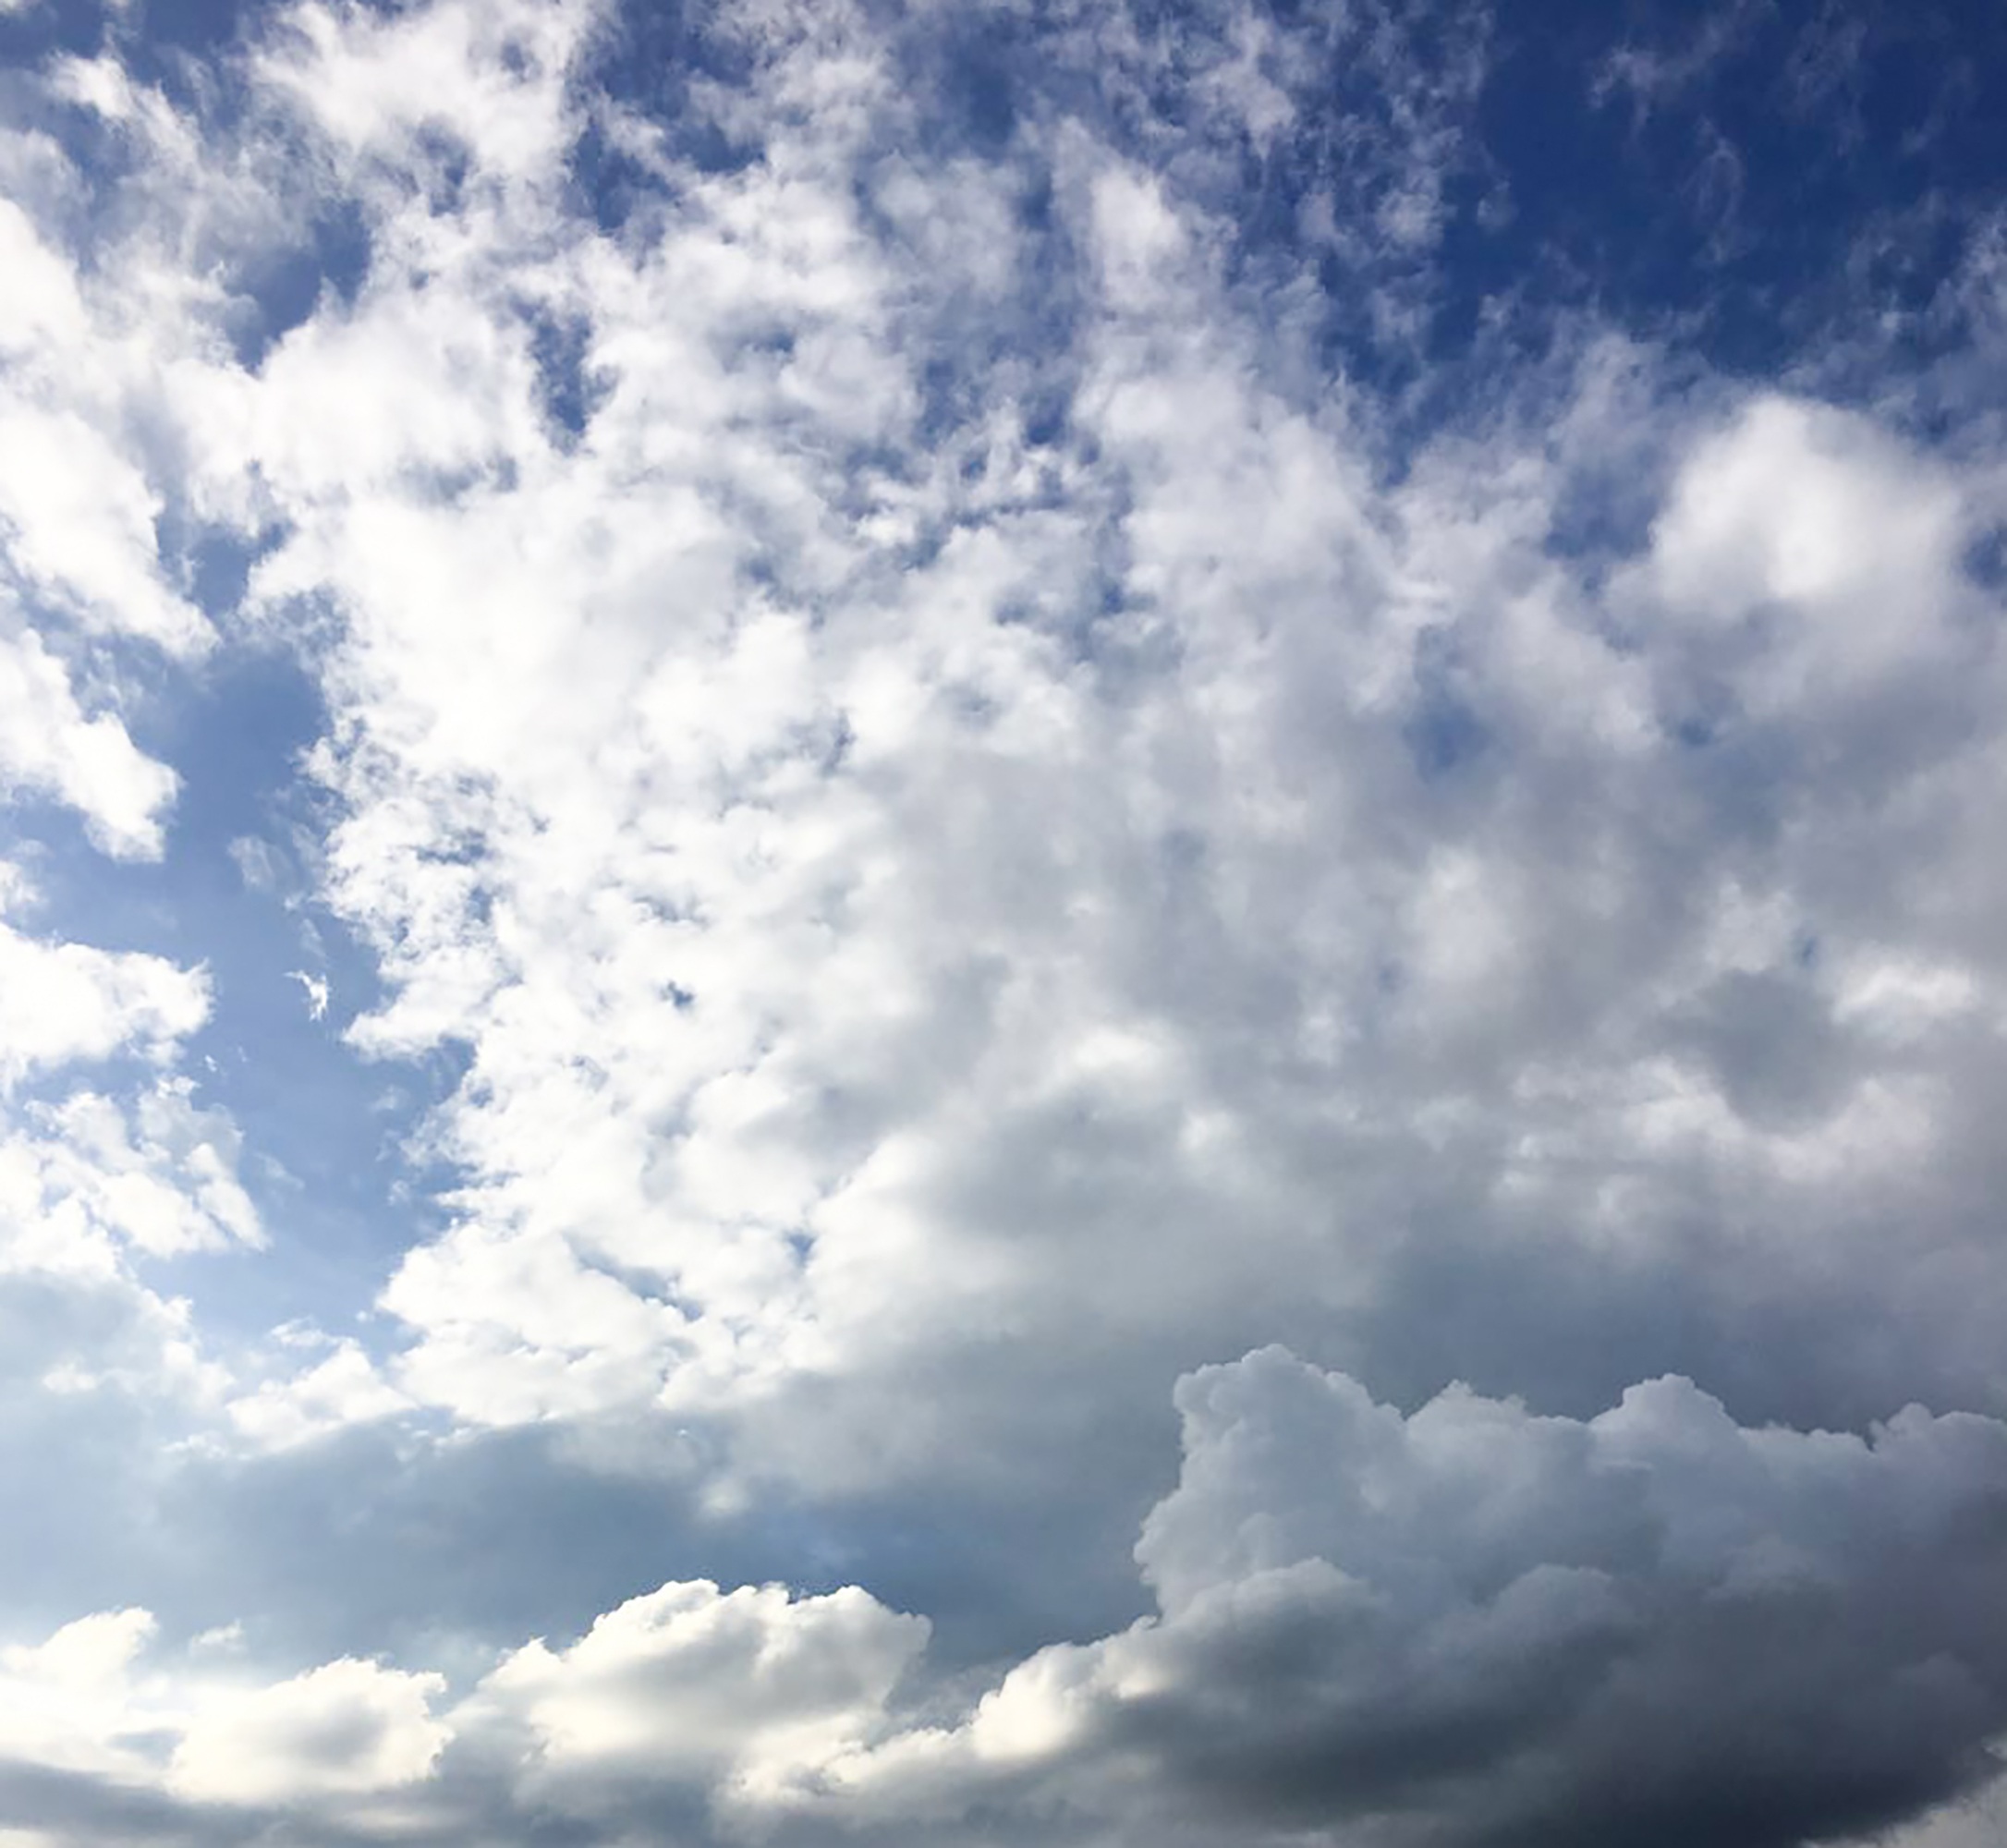
horizon, cloud, sky, white, sunlight, atmosphere, daytime, cumulus, calm, blue, clouds, phenomenon, meteorological phenomenon, atmosphere of earth, computer wallpaper, african sky